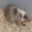
Label: mouse